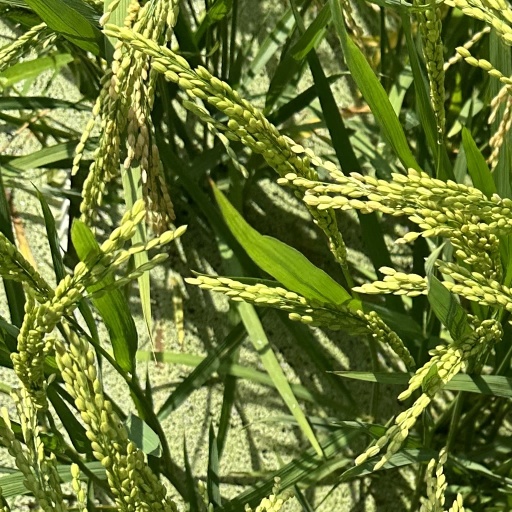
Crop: rice